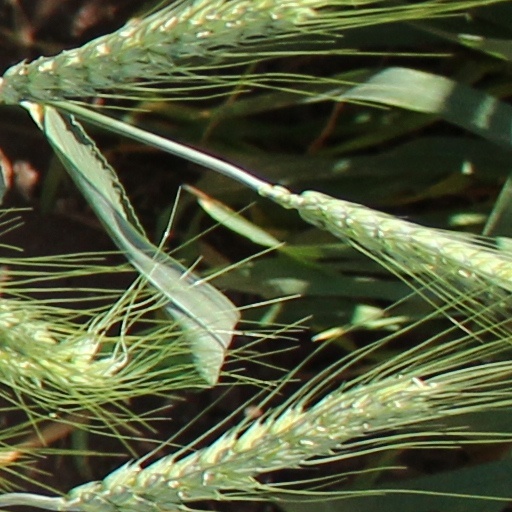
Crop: wheat